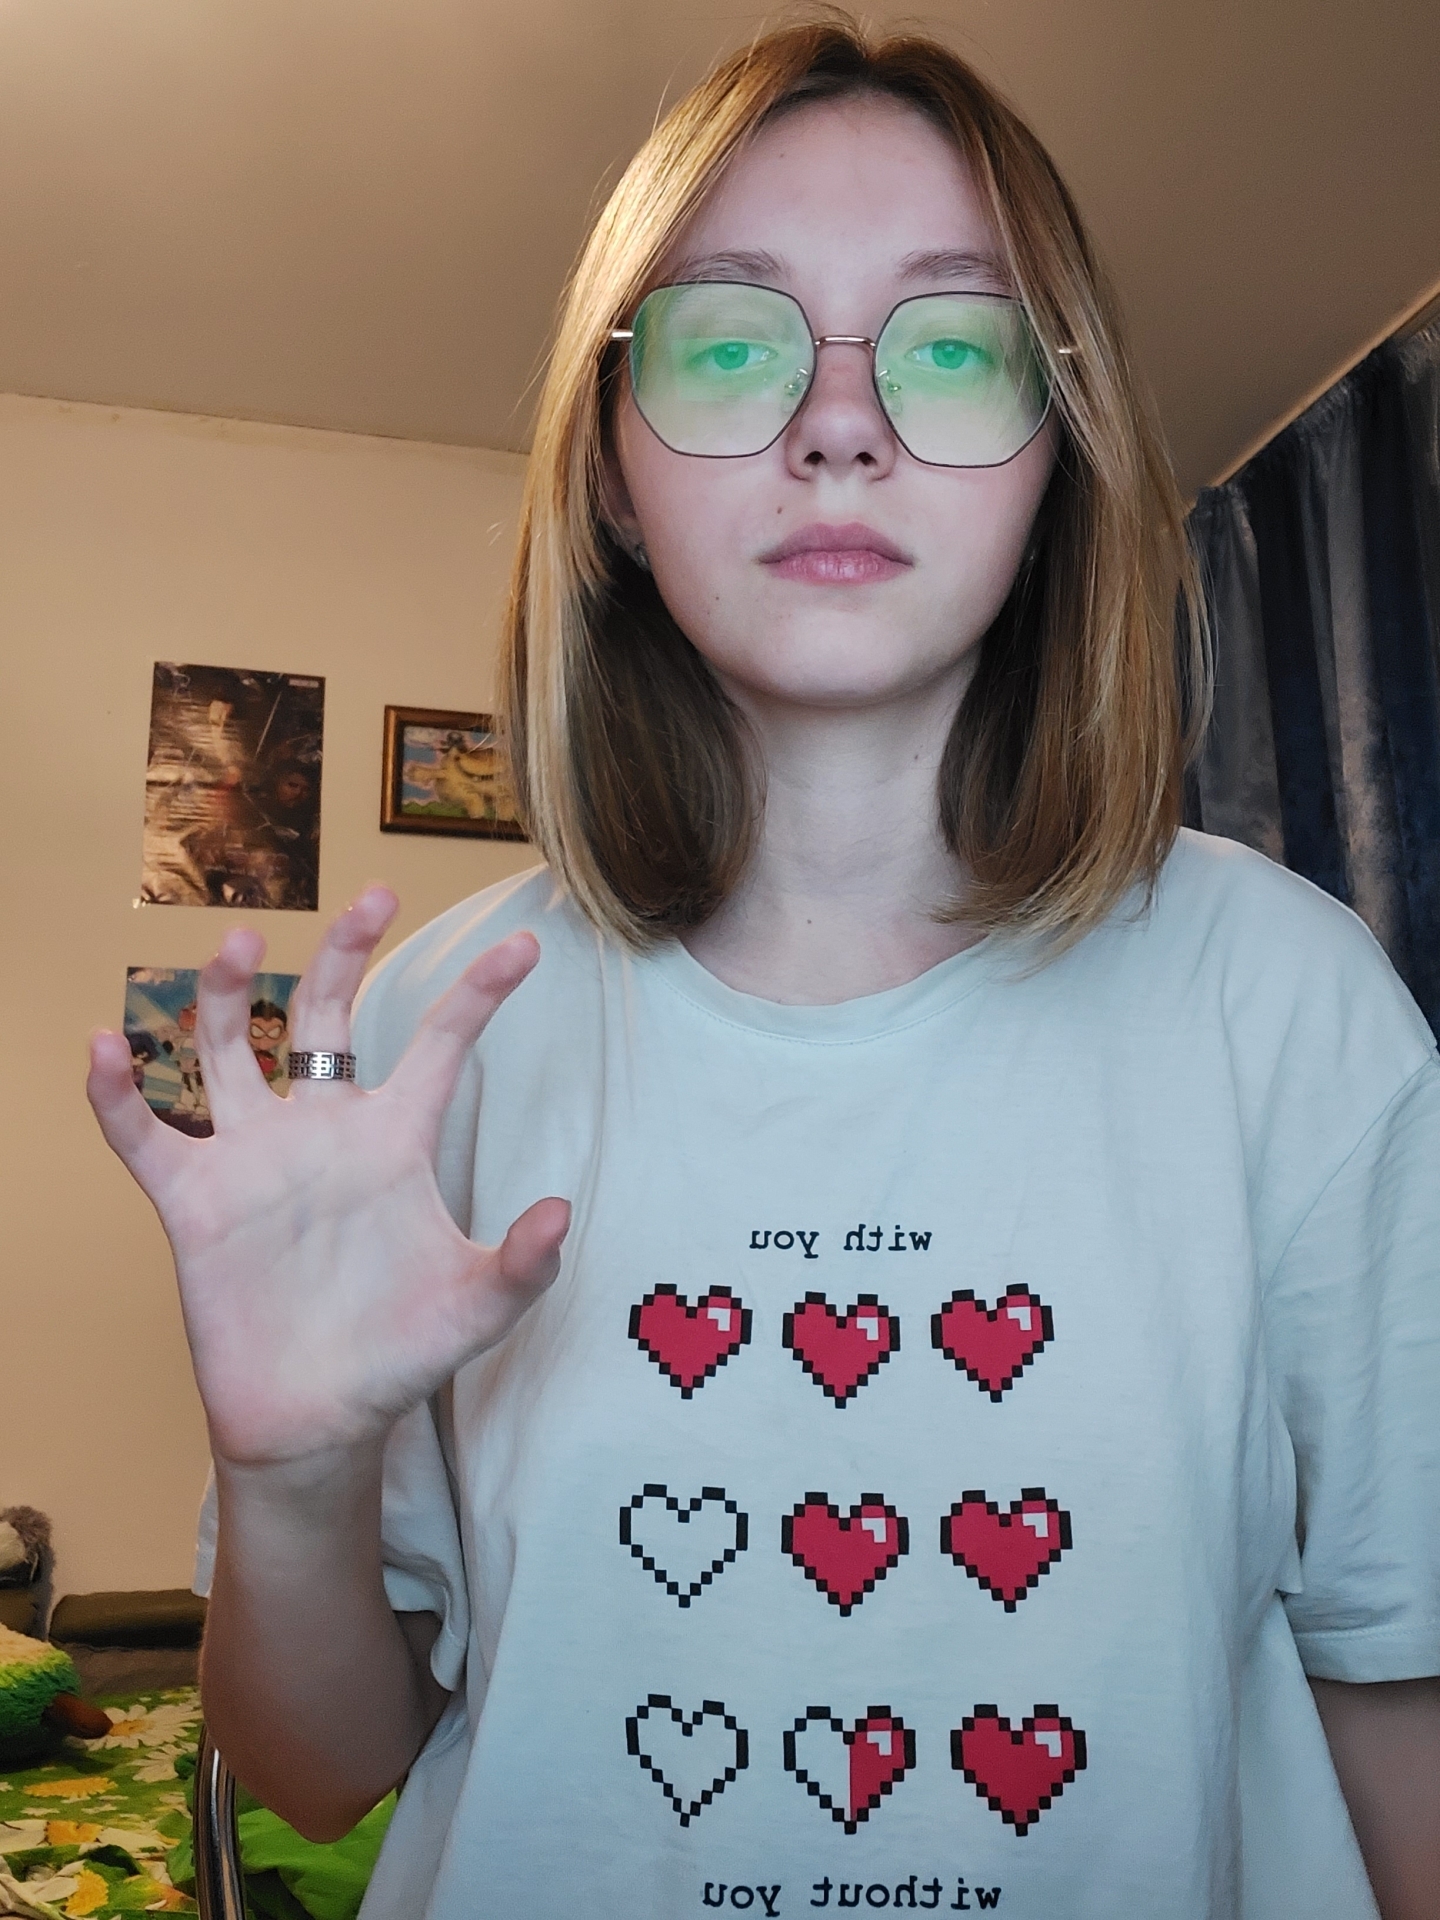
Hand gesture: grabbing